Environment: real
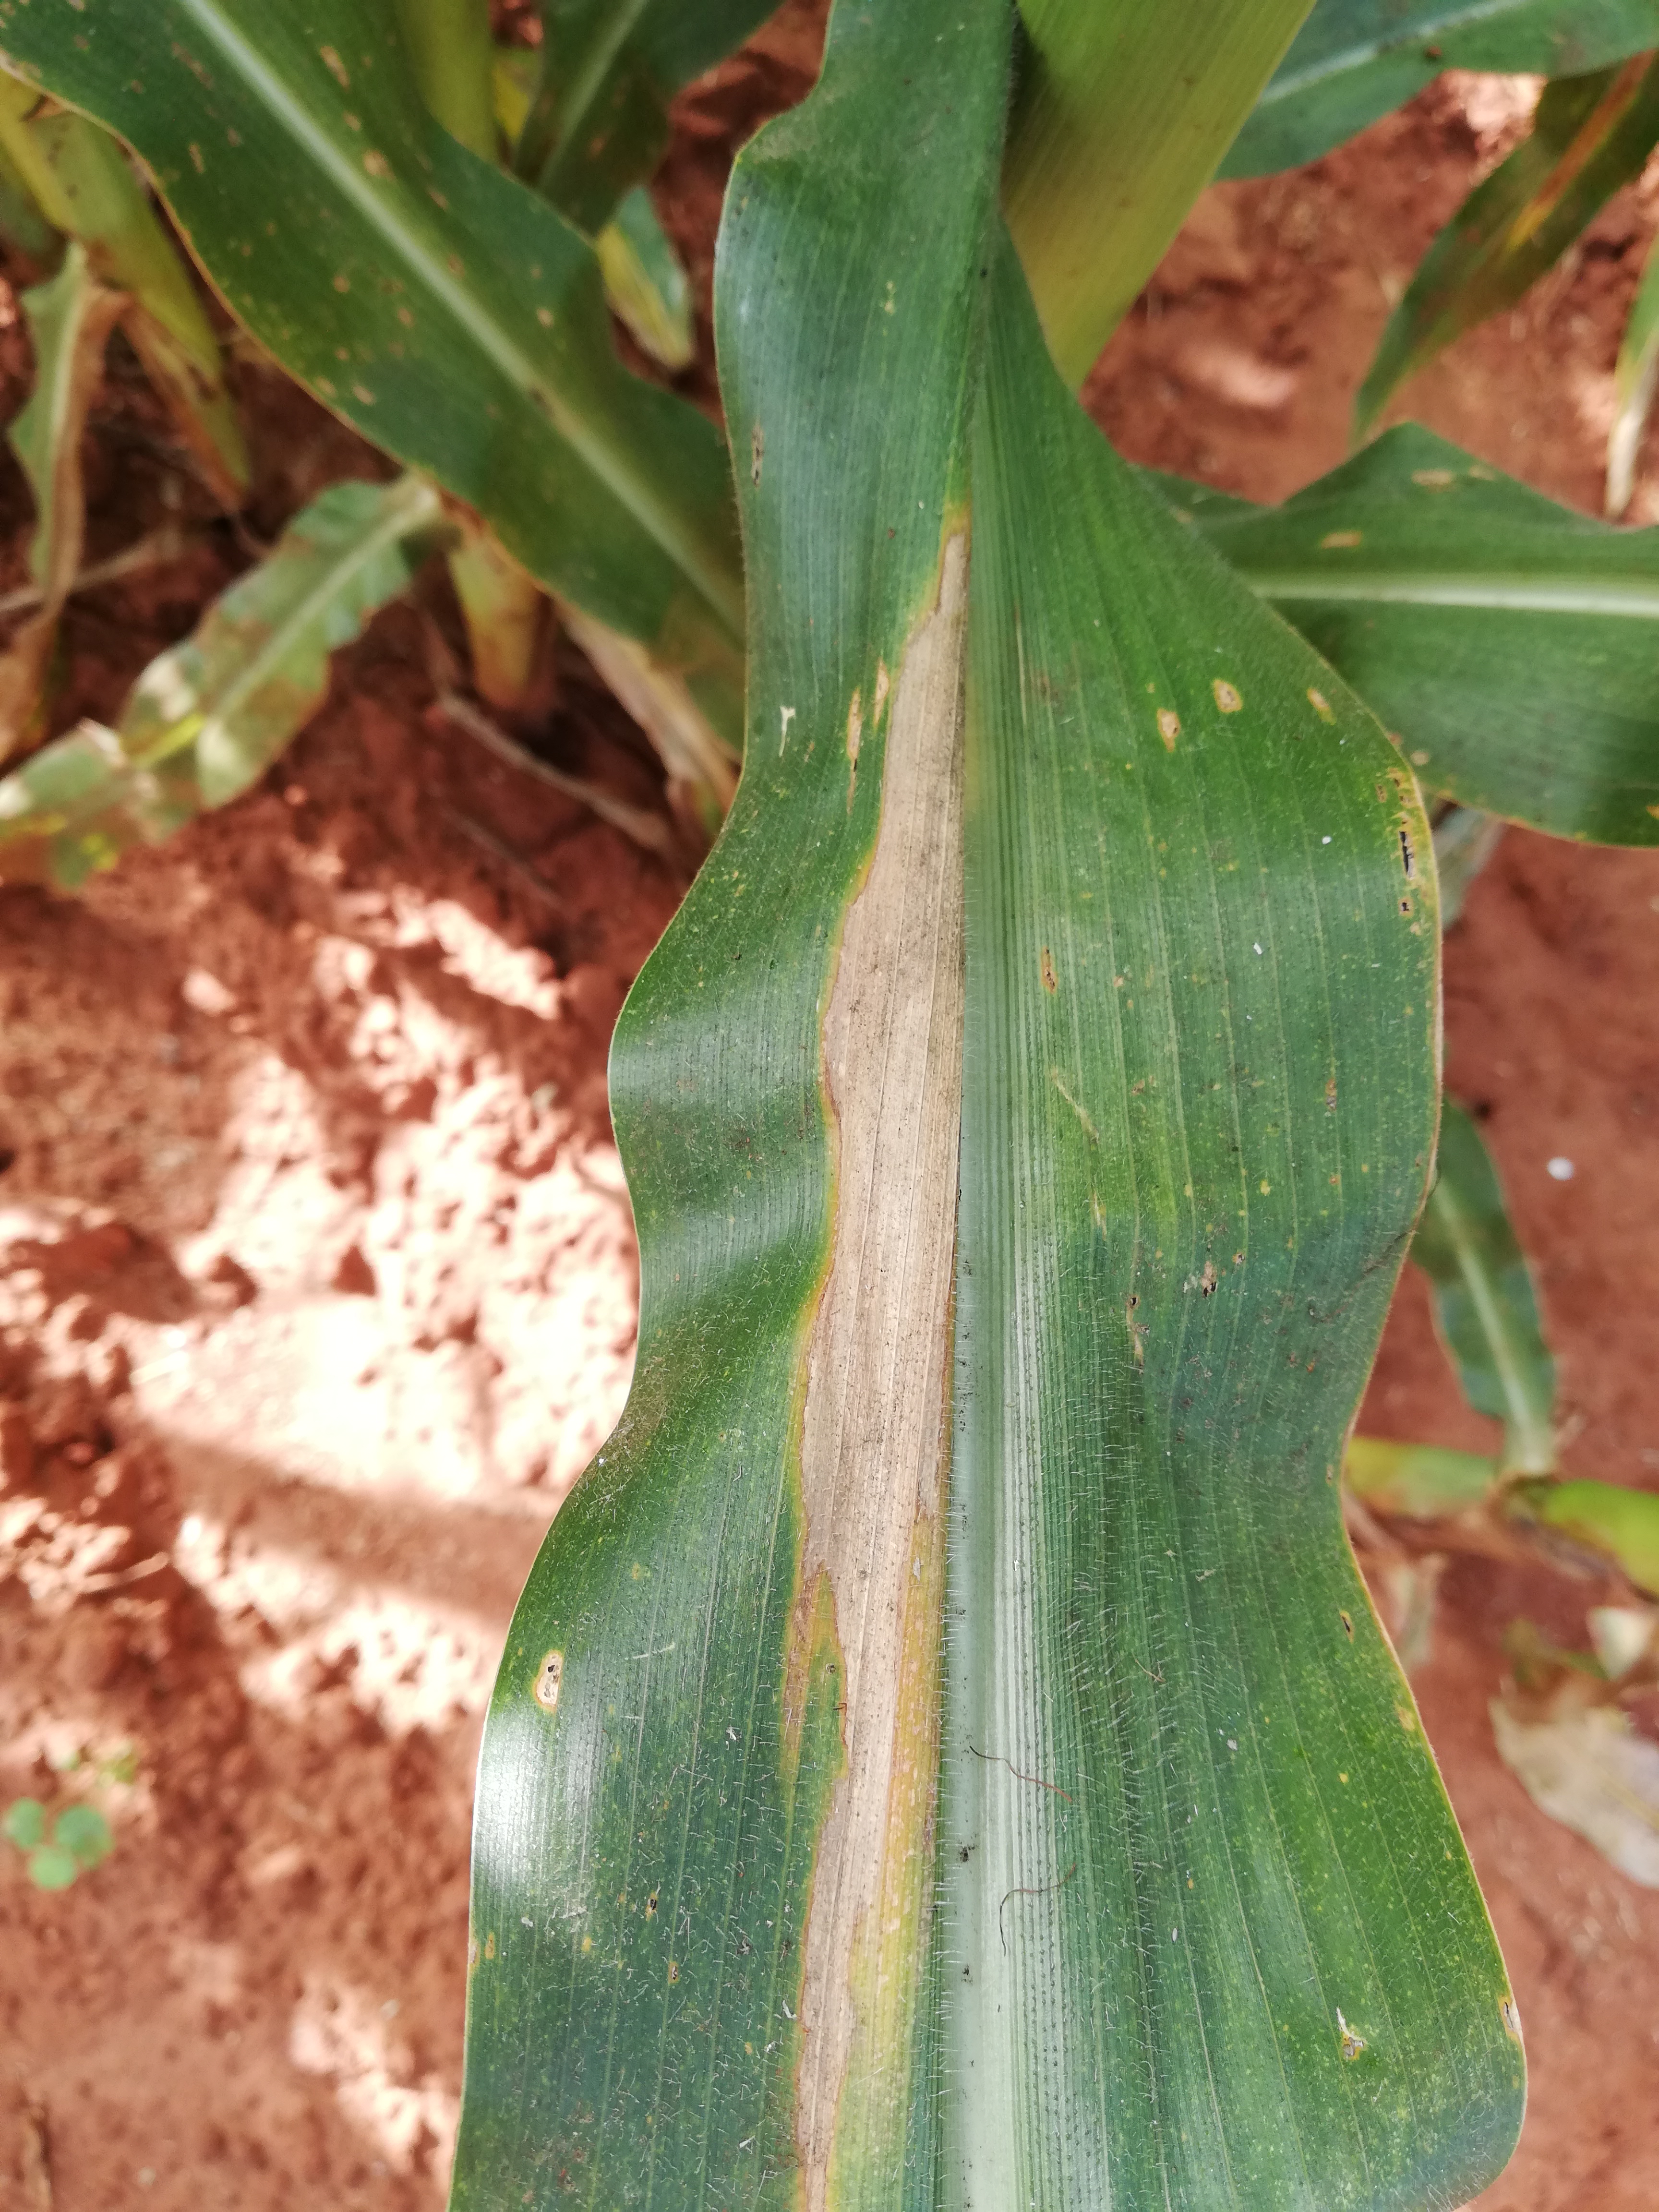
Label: northern_corn_leaf_blight